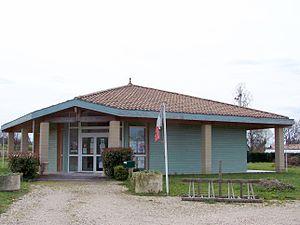
Mairie de Gans (Gironde, France)
Gans est une commune du Sud-Ouest de la France, située dans le département de la Gironde.